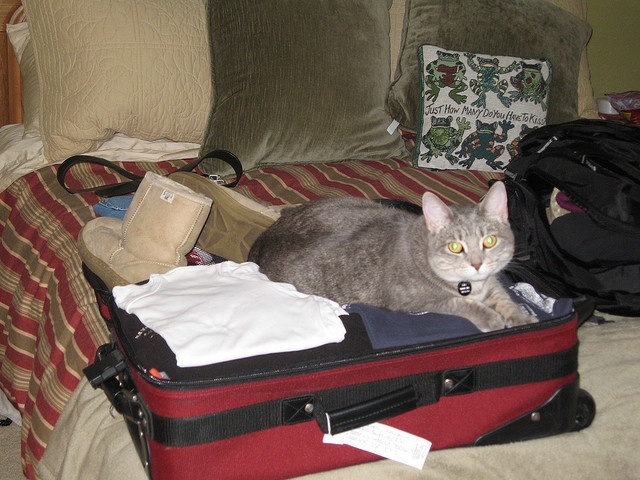
A cat with yellow eyes siting in a suitcase.
A gray cat sitting on top of a suitcase
A cat is laying on a suitcase full of clothes.
A cat is sitting on an open suitcase, hendering the packing.
A cat is lying down on a packed suitcase.